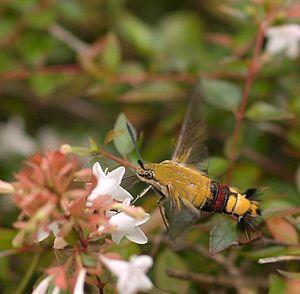
Le genre Cephonodes regroupe des insectes lépidoptères de la famille des Sphingidae, sous-famille des Macroglossinae et de la tribu des Dilophonotini.